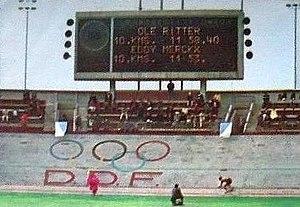
Un tableau d'affichage ou babillard est un panneau permettant d'afficher des informations diverses. Il existe des tableaux d'affichage manuels ou électroniques. Ils sont utilisés en particulier dans la plupart des sports, comme le basket-ball, l'athlétisme, le tennis ou le baseball pour afficher non seulement le score mais aussi le temps de jeu ou des informations sur les joueurs. Des tableaux d'affichages sont aussi utilisés dans les gares ou les aéroports.